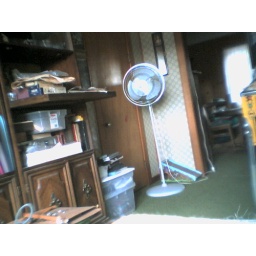
sitting in the window in the computer room